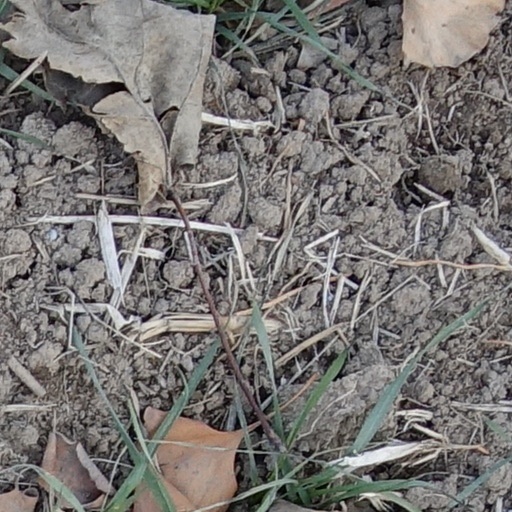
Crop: wheat